History of the Jews in Azerbaijan

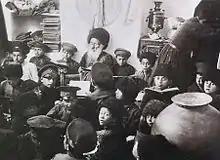
A class held at a Jewish school in Quba (early 1920s)

Mountain Jews are believed to have moved north making way to mass migration of Oguz Turks into the region. Their increase in number was supported by a constant flow of Jews from Iran. In the late Middle Ages Jews from Gilan founded a settlement in Oguz. Throughout the medieval epoch Mountain Jews were establishing cultural and economic ties with other Jewish communities of the Mediterranean. Agriculture and fabric trade was their main occupation until Sovietization. Some families practiced polygamy. In 1730, Huseyn Ali, the ruler of the Quba Khanate (then newly separated from the Safavid Empire), issued a decree according to which Jews could own property in the khanate.